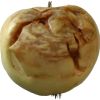
Label: Apple hit 1